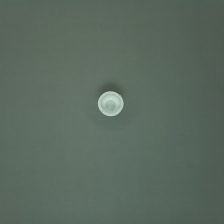
Color: white/transparent
Cap type: standard cap